Atlantis Princess (song)

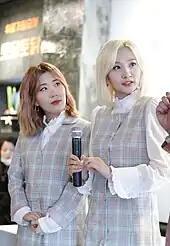
Various artists have covered "Atlantis Princess", including Bolbbalgan4 in 2020

BoA travelled to Australia from May 17–23, 2003, to film the music video. The video sees BoA sporting goggles whilst singing and dancing in several locations in Australia, including on a rooftop of a skyscraper in Sydney in addition to a grassy meadow and a sandy beach in Kiama, New South Wales. BoA performed the song on live television for the first time on "Inkigayo" on June 1.